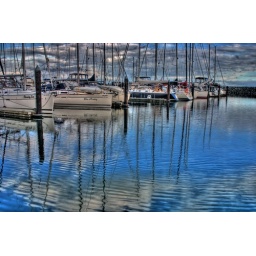
Reflection in water at marina in Sidney BCLike the other shot in this marina, the sky was really brought out by HDR.